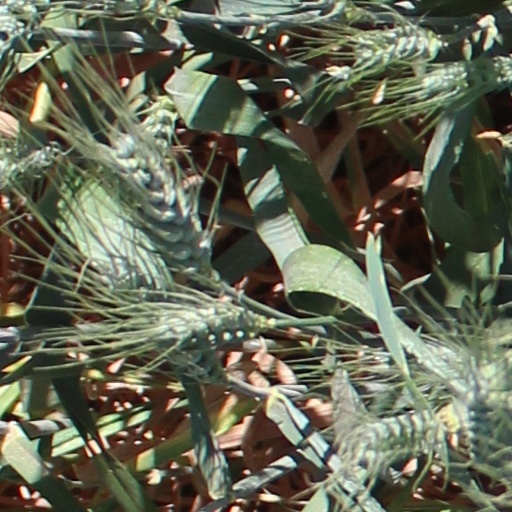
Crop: wheat